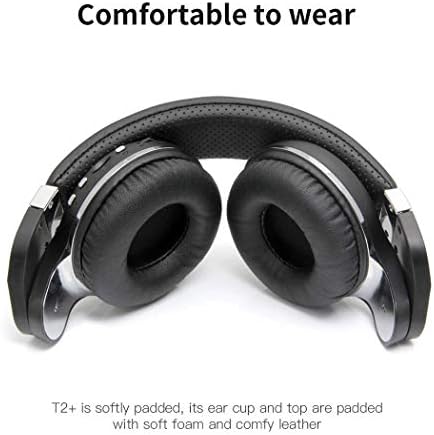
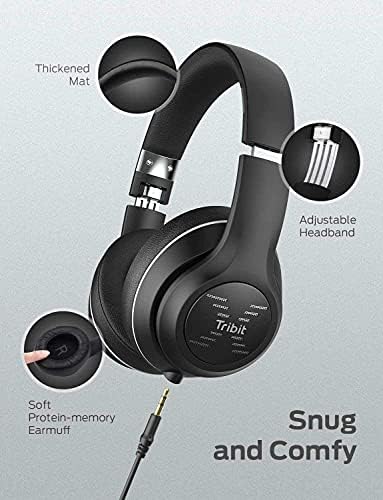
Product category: headphones
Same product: no